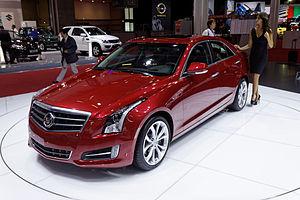
Une Cadillac ATS présentée lors du Mondial de l'Automobile de Paris 2012.